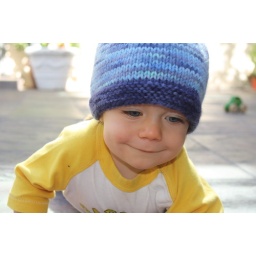
Mason in his water hat